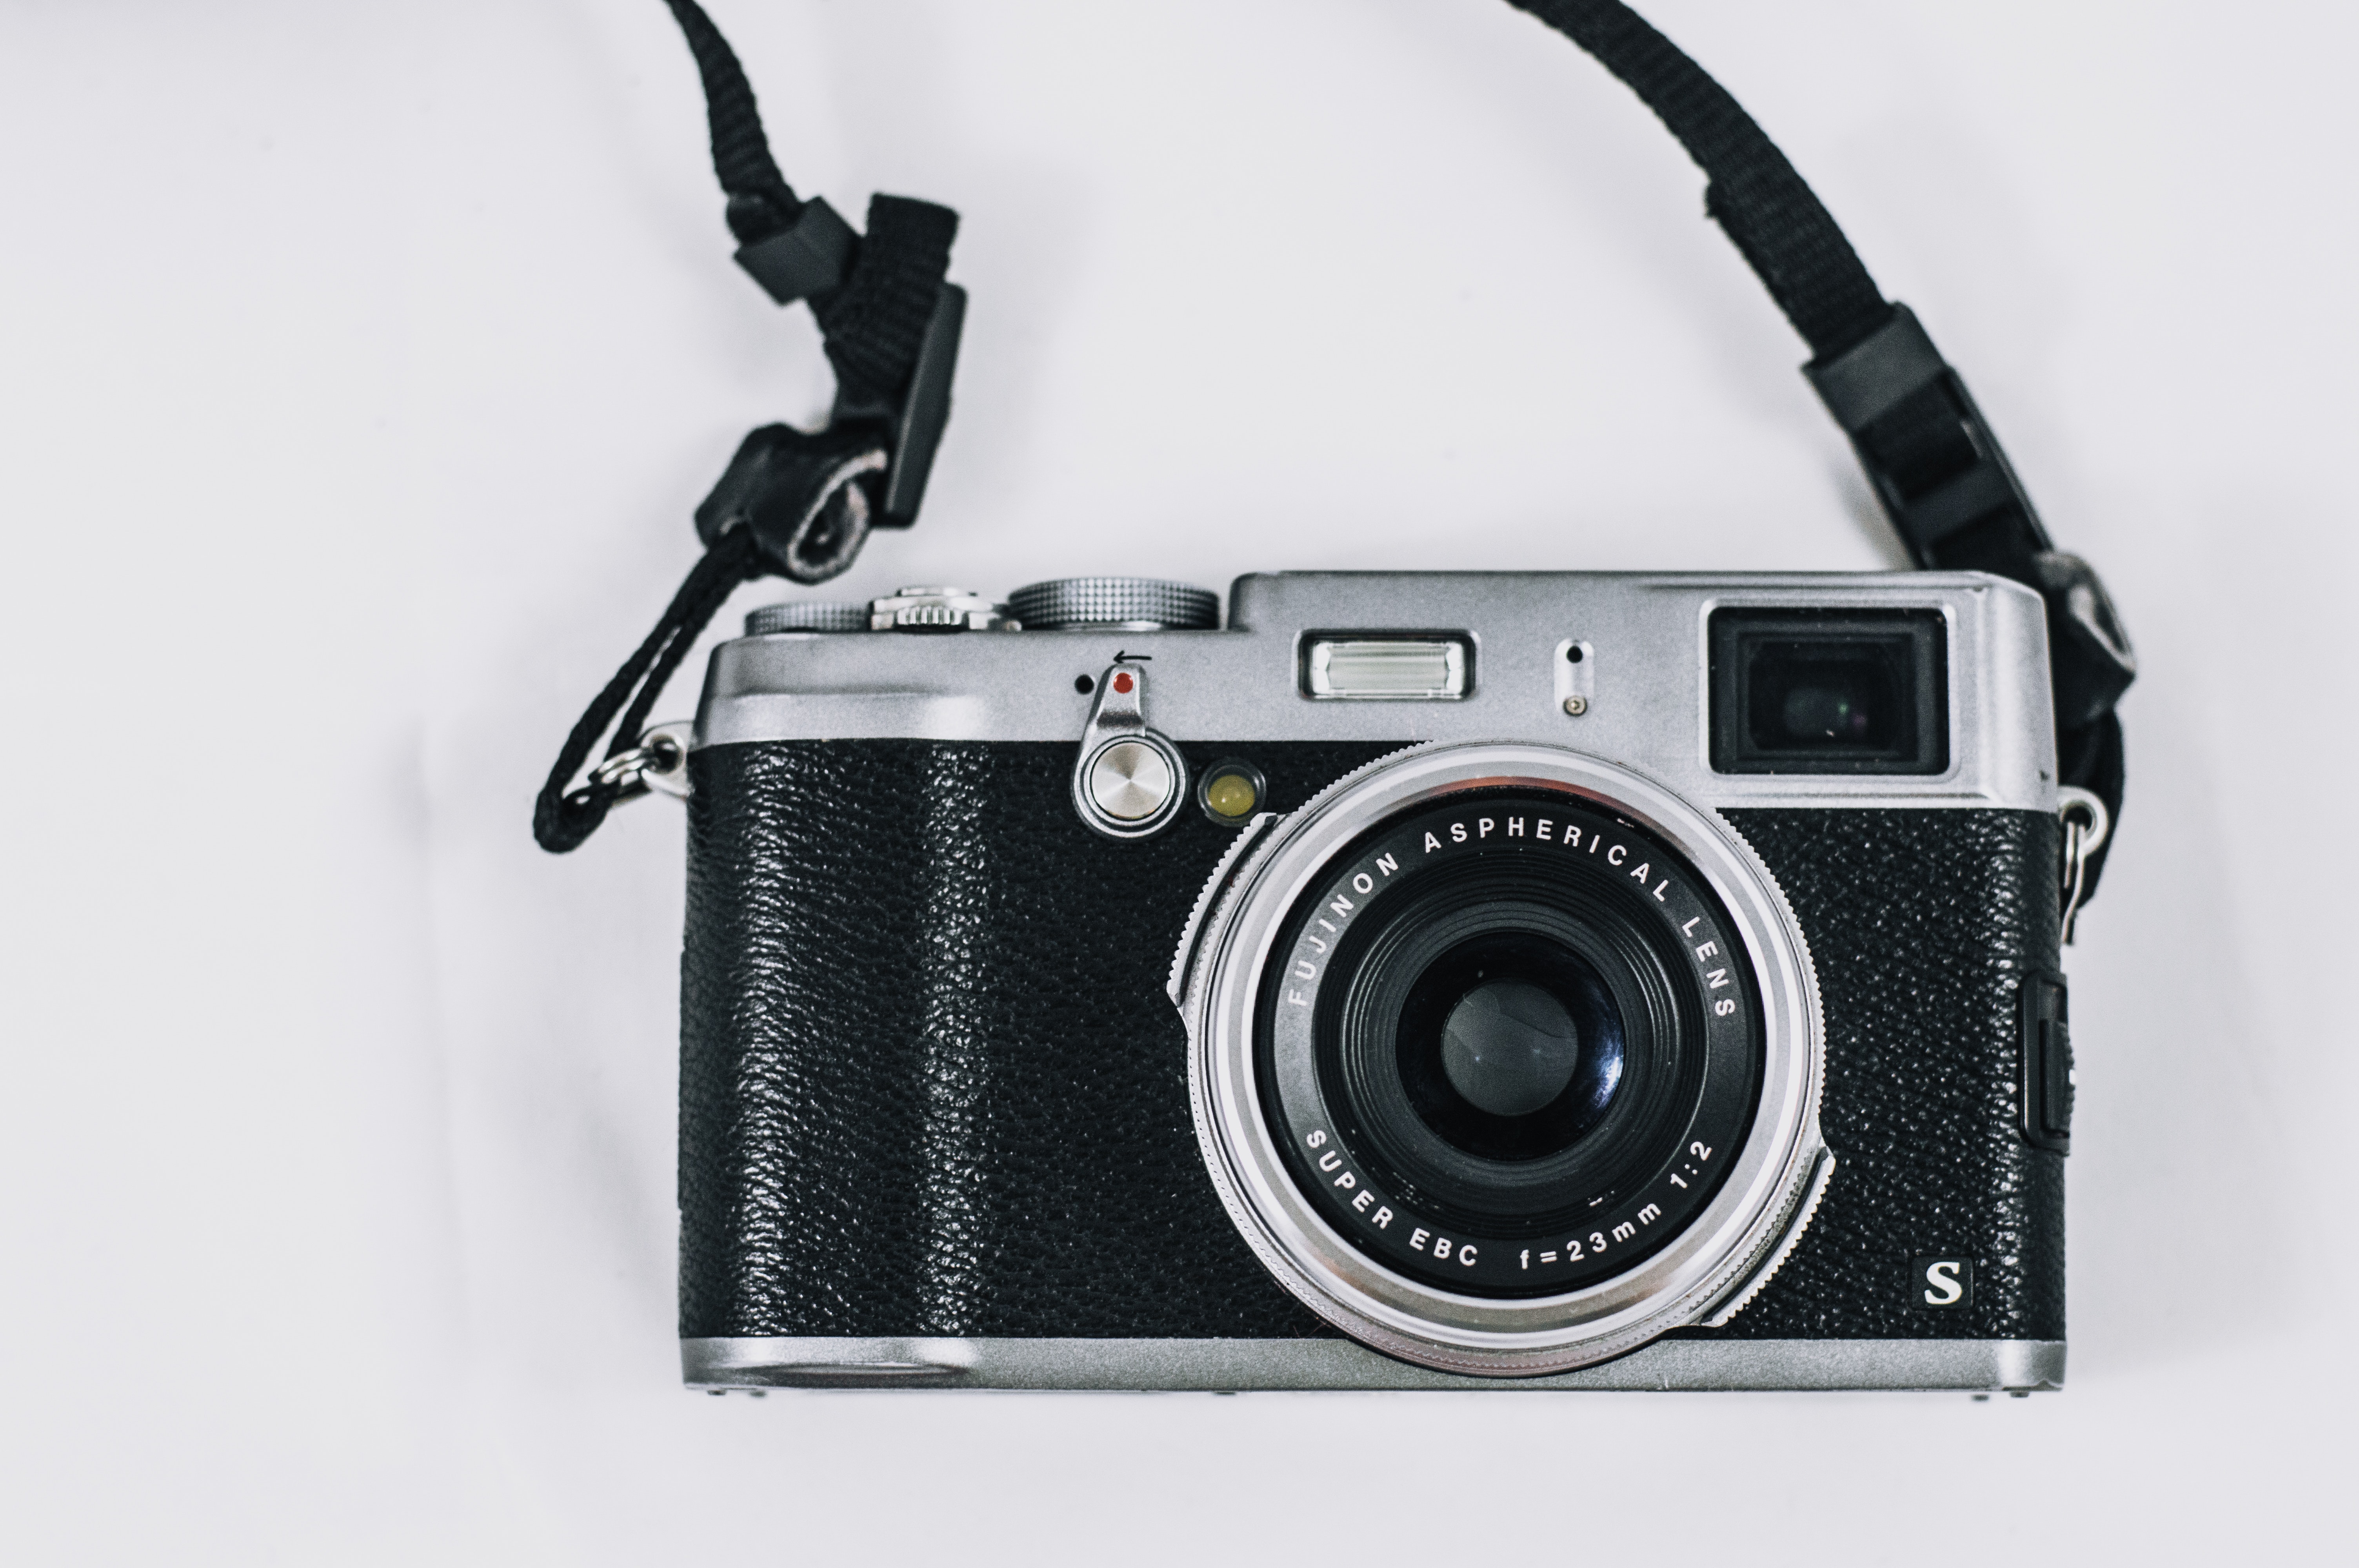
camera, camera accessory, cameras optics, digital camera, Point and shoot camera, camera lens, mirrorless interchangeable lens camera, lens, flash, film camera, photography, reflex camera, single lens reflex camera, Material property, strap, shutter, electronics, black and white, fashion accessory, leather, style